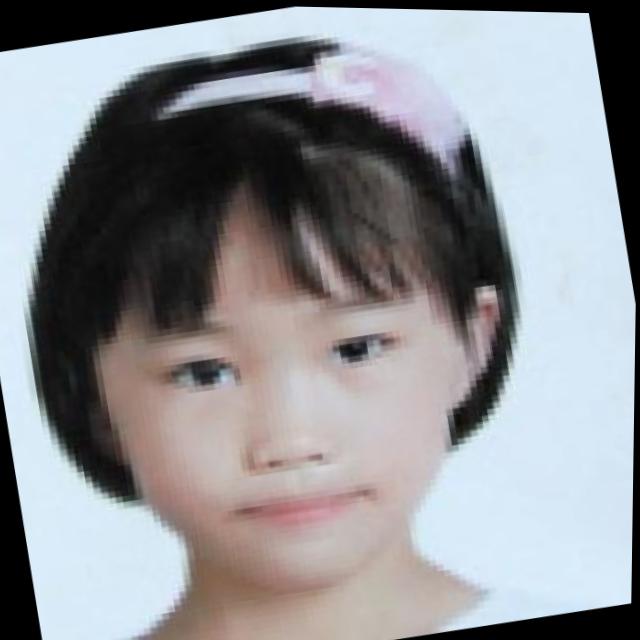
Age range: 0-12